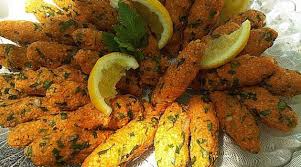
Yemek: kisir